Italian invasion of Albania

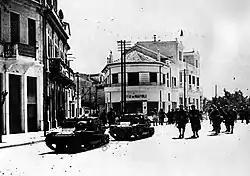
Italian troops and L3/35 tanks in Durrës

The original Italian plans for the invasion called for the deployment of up to 50,000 men who would be supported by 51 naval units and 400 airplanes. Ultimately, the invasion force grew to 100,000 men who were supported by 600 airplanes, but only 22,000 men actually took part in the invasion. On April 7, Mussolini's troops, led by General Alfredo Guzzoni, invaded Albania, simultaneously attacking all Albanian ports. The Italian naval forces which were involved in the invasion consisted of the battleships "Giulio Cesare" and "Conte di Cavour", three heavy cruisers, three light cruisers, nine destroyers, fourteen torpedo boats, one minelayer, ten auxiliary ships and nine transport ships. The ships were divided into four groups that carried out landings at Vlorë, Durrës, Shëngjin and Sarandë. The Romanian Royal Army never deployed to Sarandë and Italy conquered the Romanian concession along with the rest of Albania during the invasion.